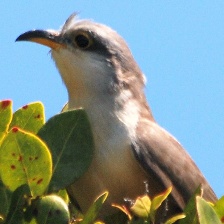
Species: MANGROVE CUCKOO
Scientific name: COCCYZUS MINOR